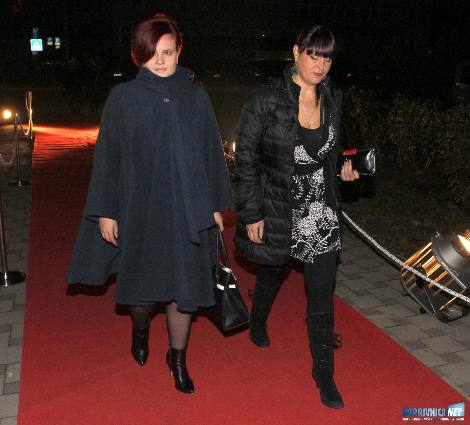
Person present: Yes